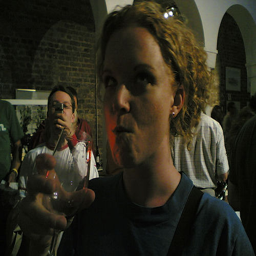
A woman making a weird face with curly hair standing next to others.
a close up of a person drinking wine
A women who is holding a wine glass.
A woman is making a silly face while a lady looks on.
Woman tasting a drink in a wine glass in a crowded location.